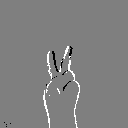
ASL letter: v